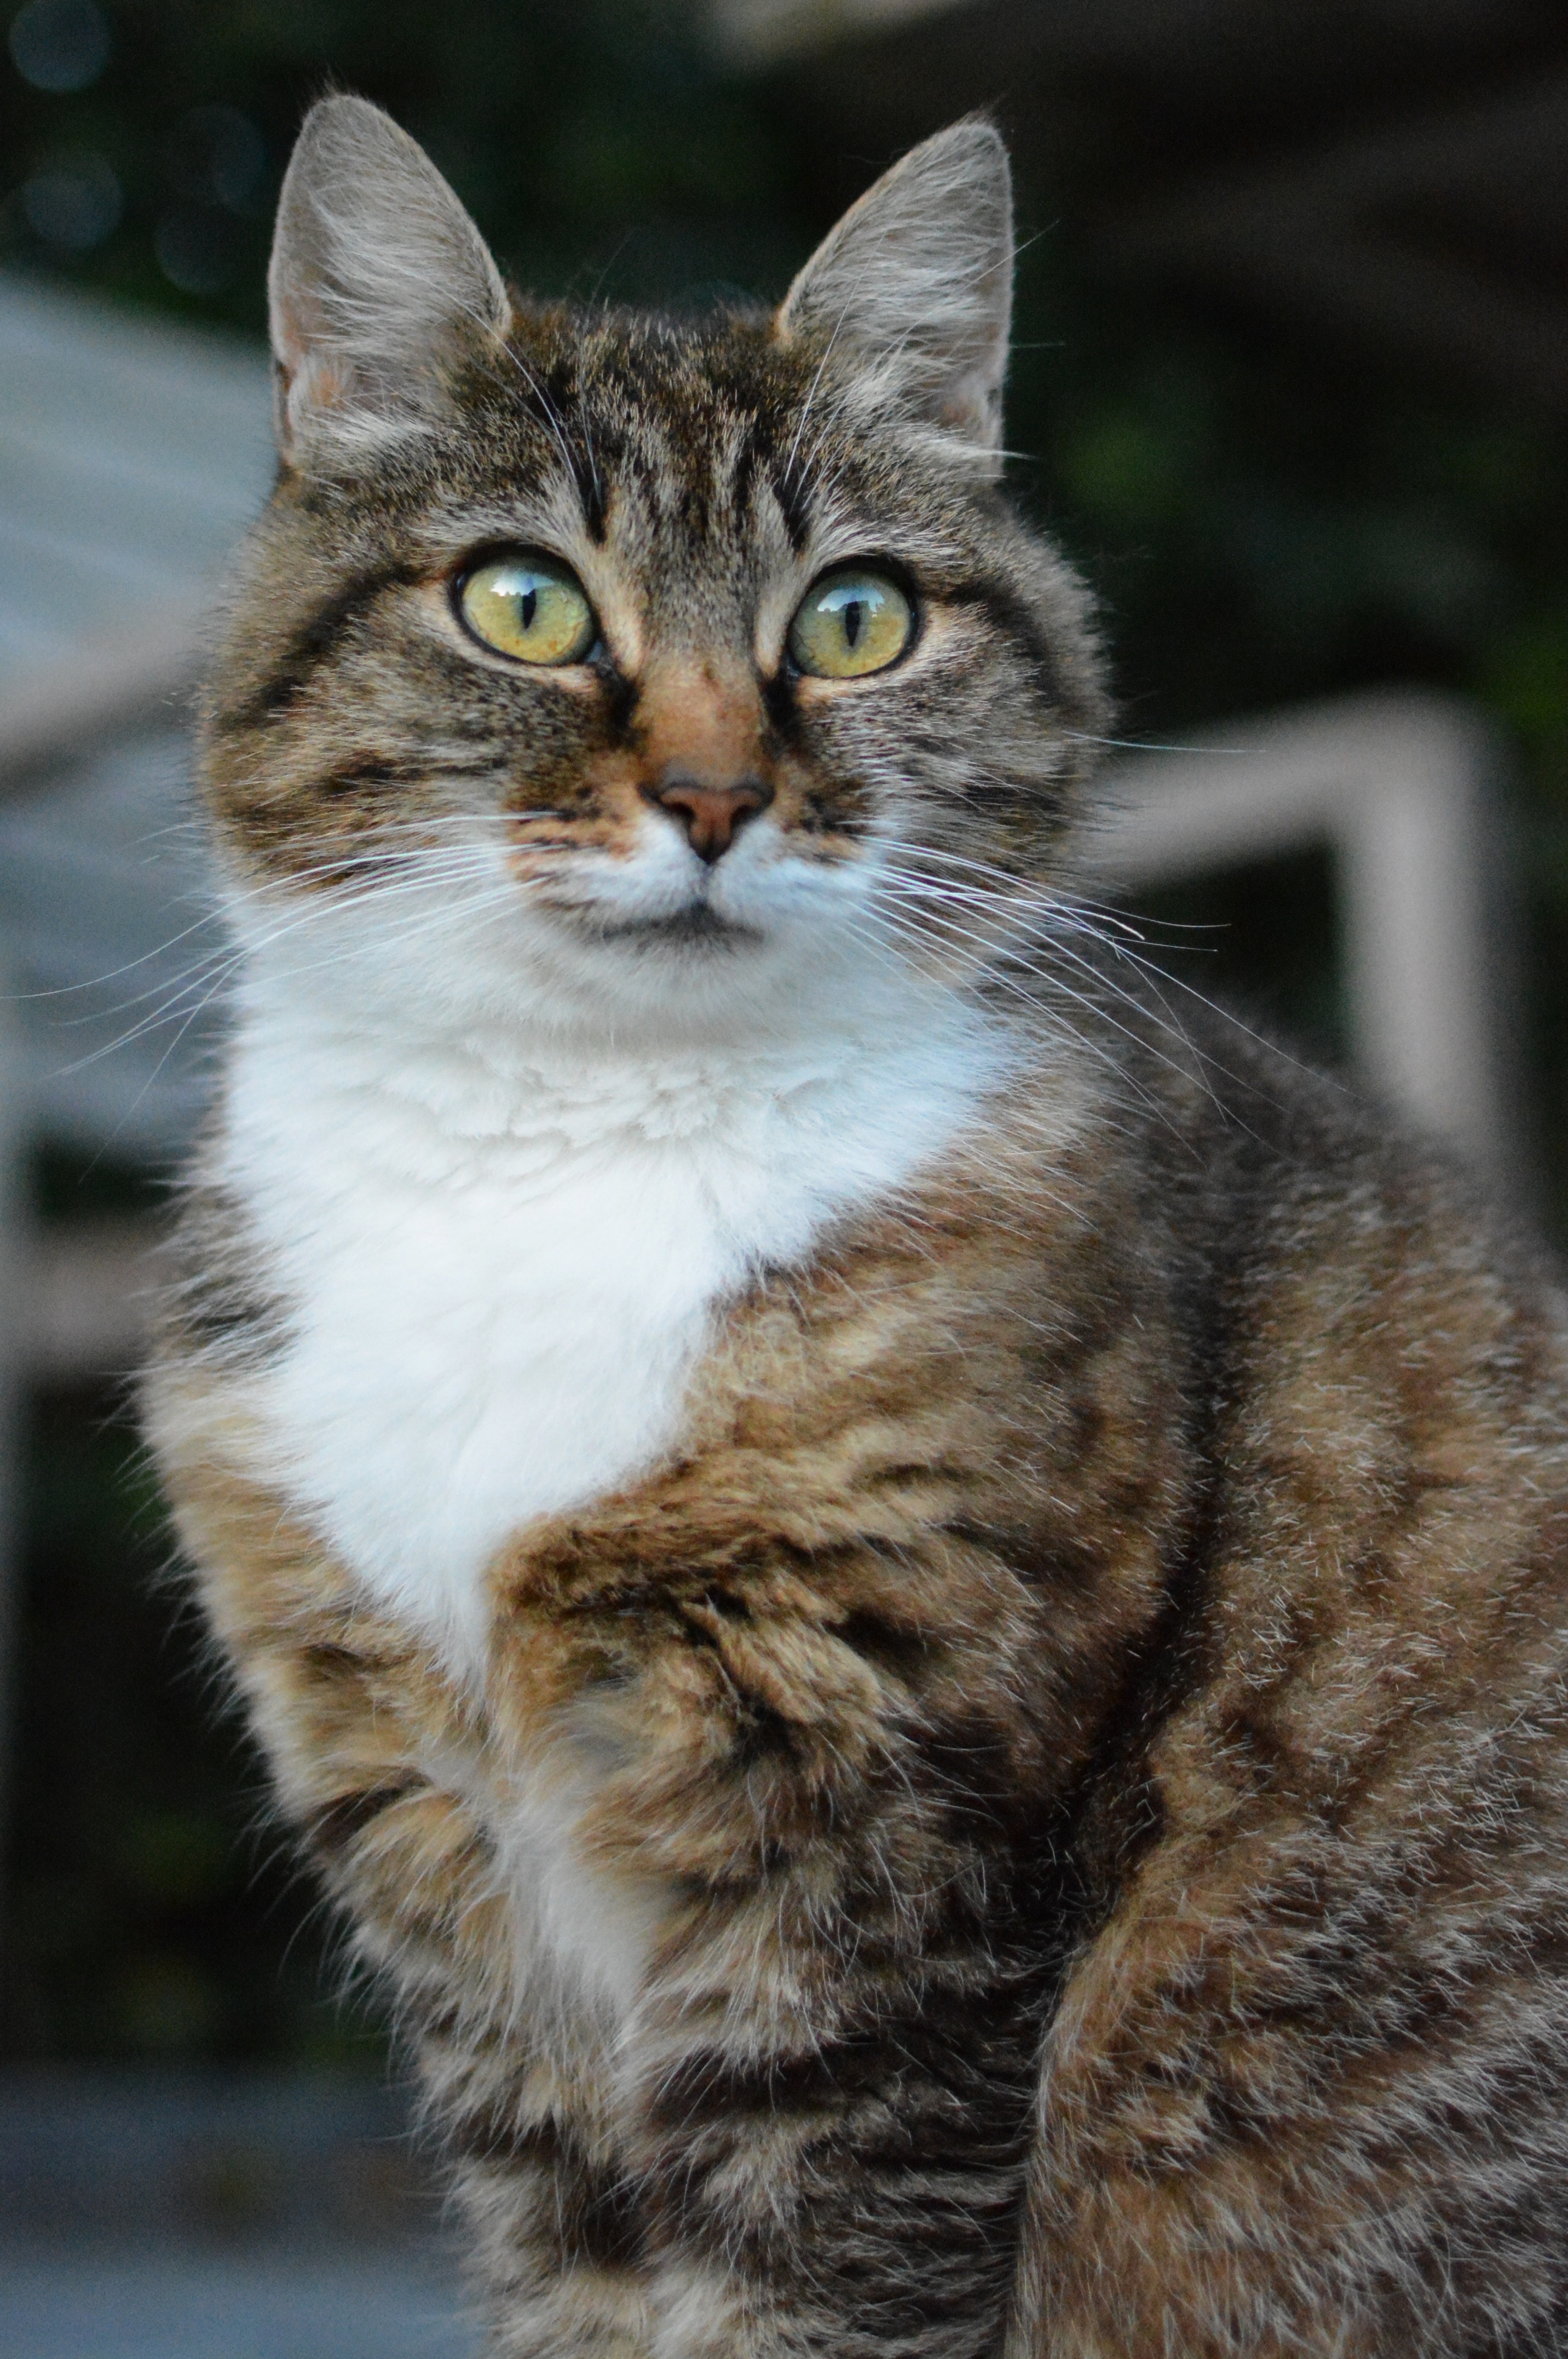
animal, pet, kitten, cat, mammal, fauna, cats, whiskers, vertebrate, tabby cat, norwegian forest cat, european shorthair, wild cat, small to medium sized cats, cat like mammal, carnivoran, domestic short haired cat, pixie bob, domestic long haired cat